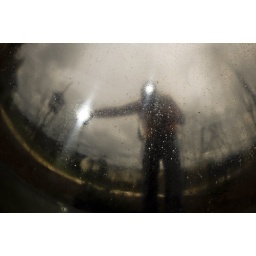
We have a silver ball in our backyard, today it is covered in rain and dirt from the winter.